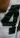
Number: 4